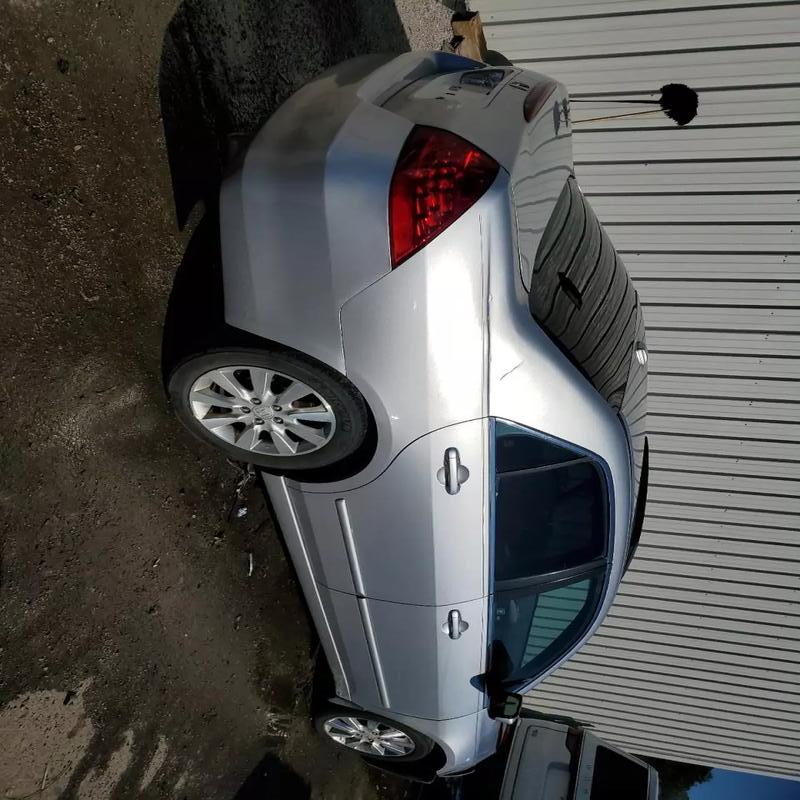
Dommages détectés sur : aile avant droite, aile arrière droite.
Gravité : mineur